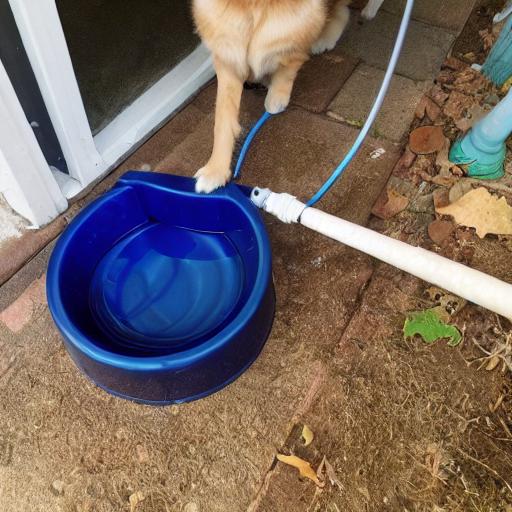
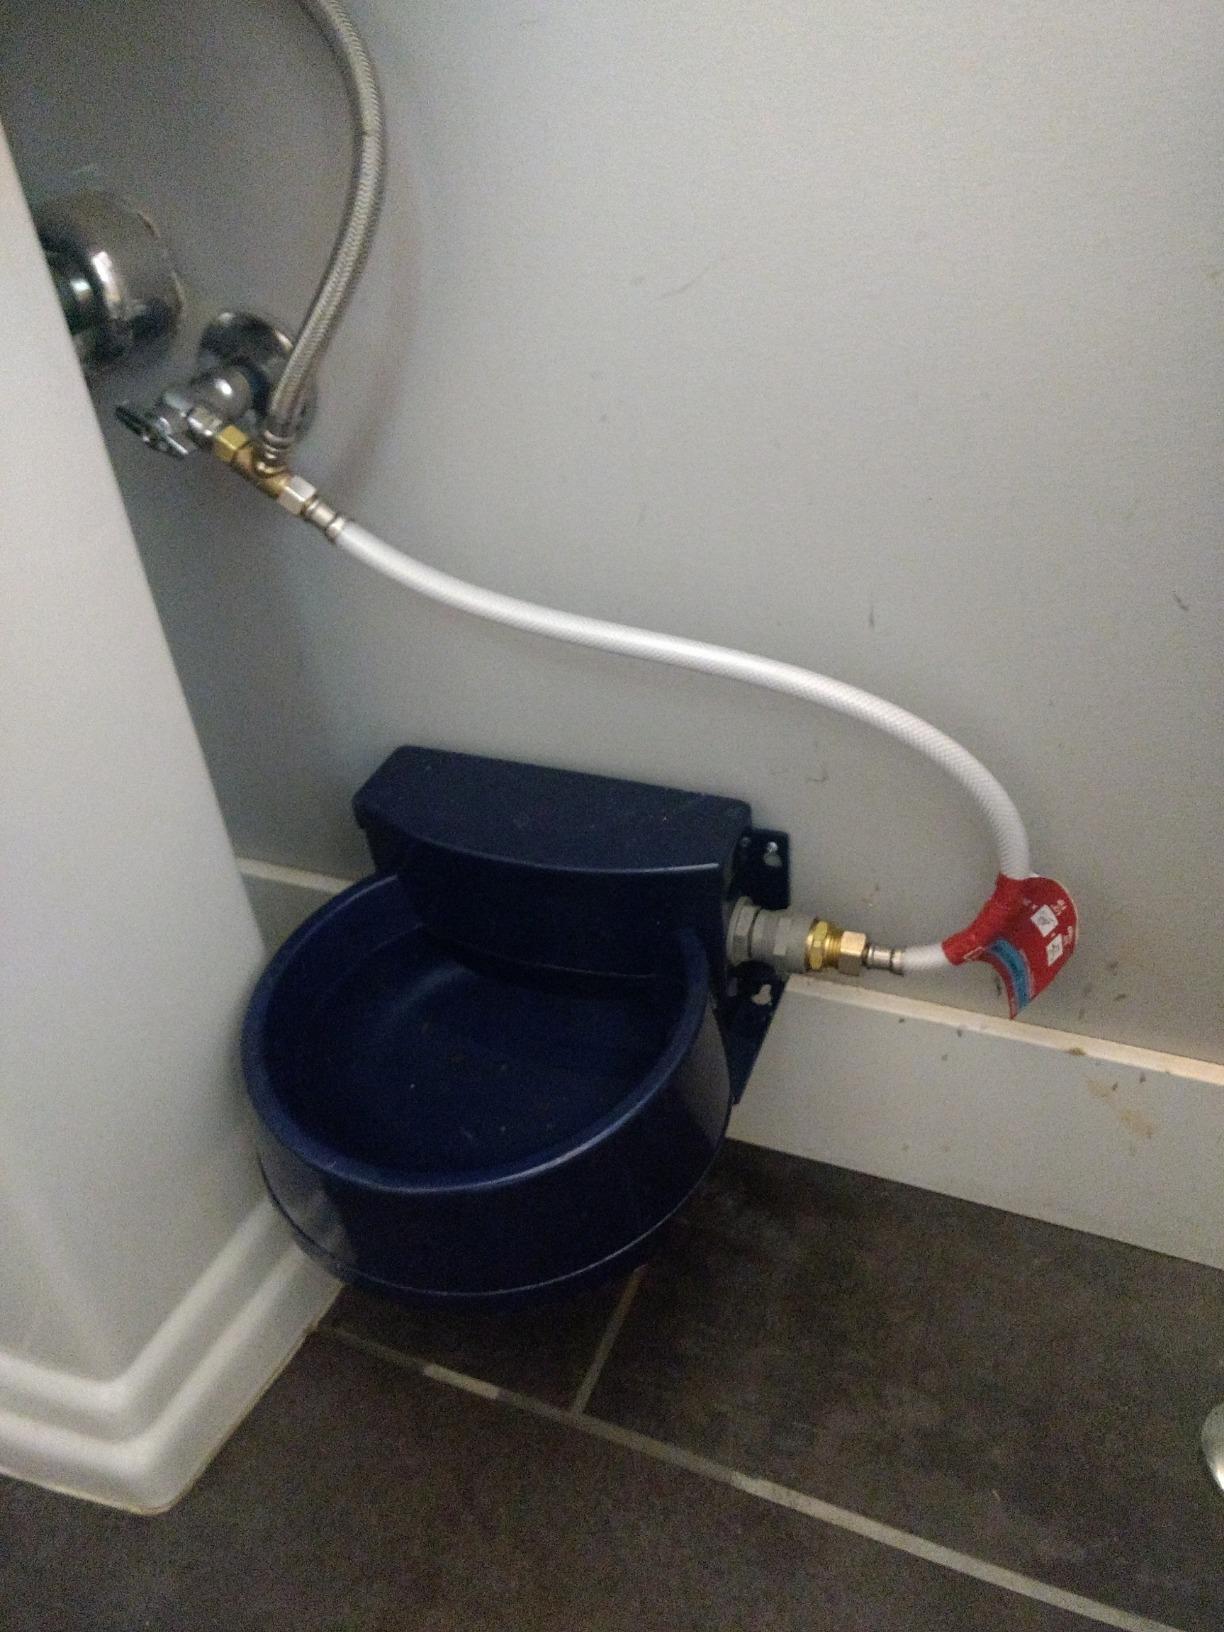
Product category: items_bowl
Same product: no